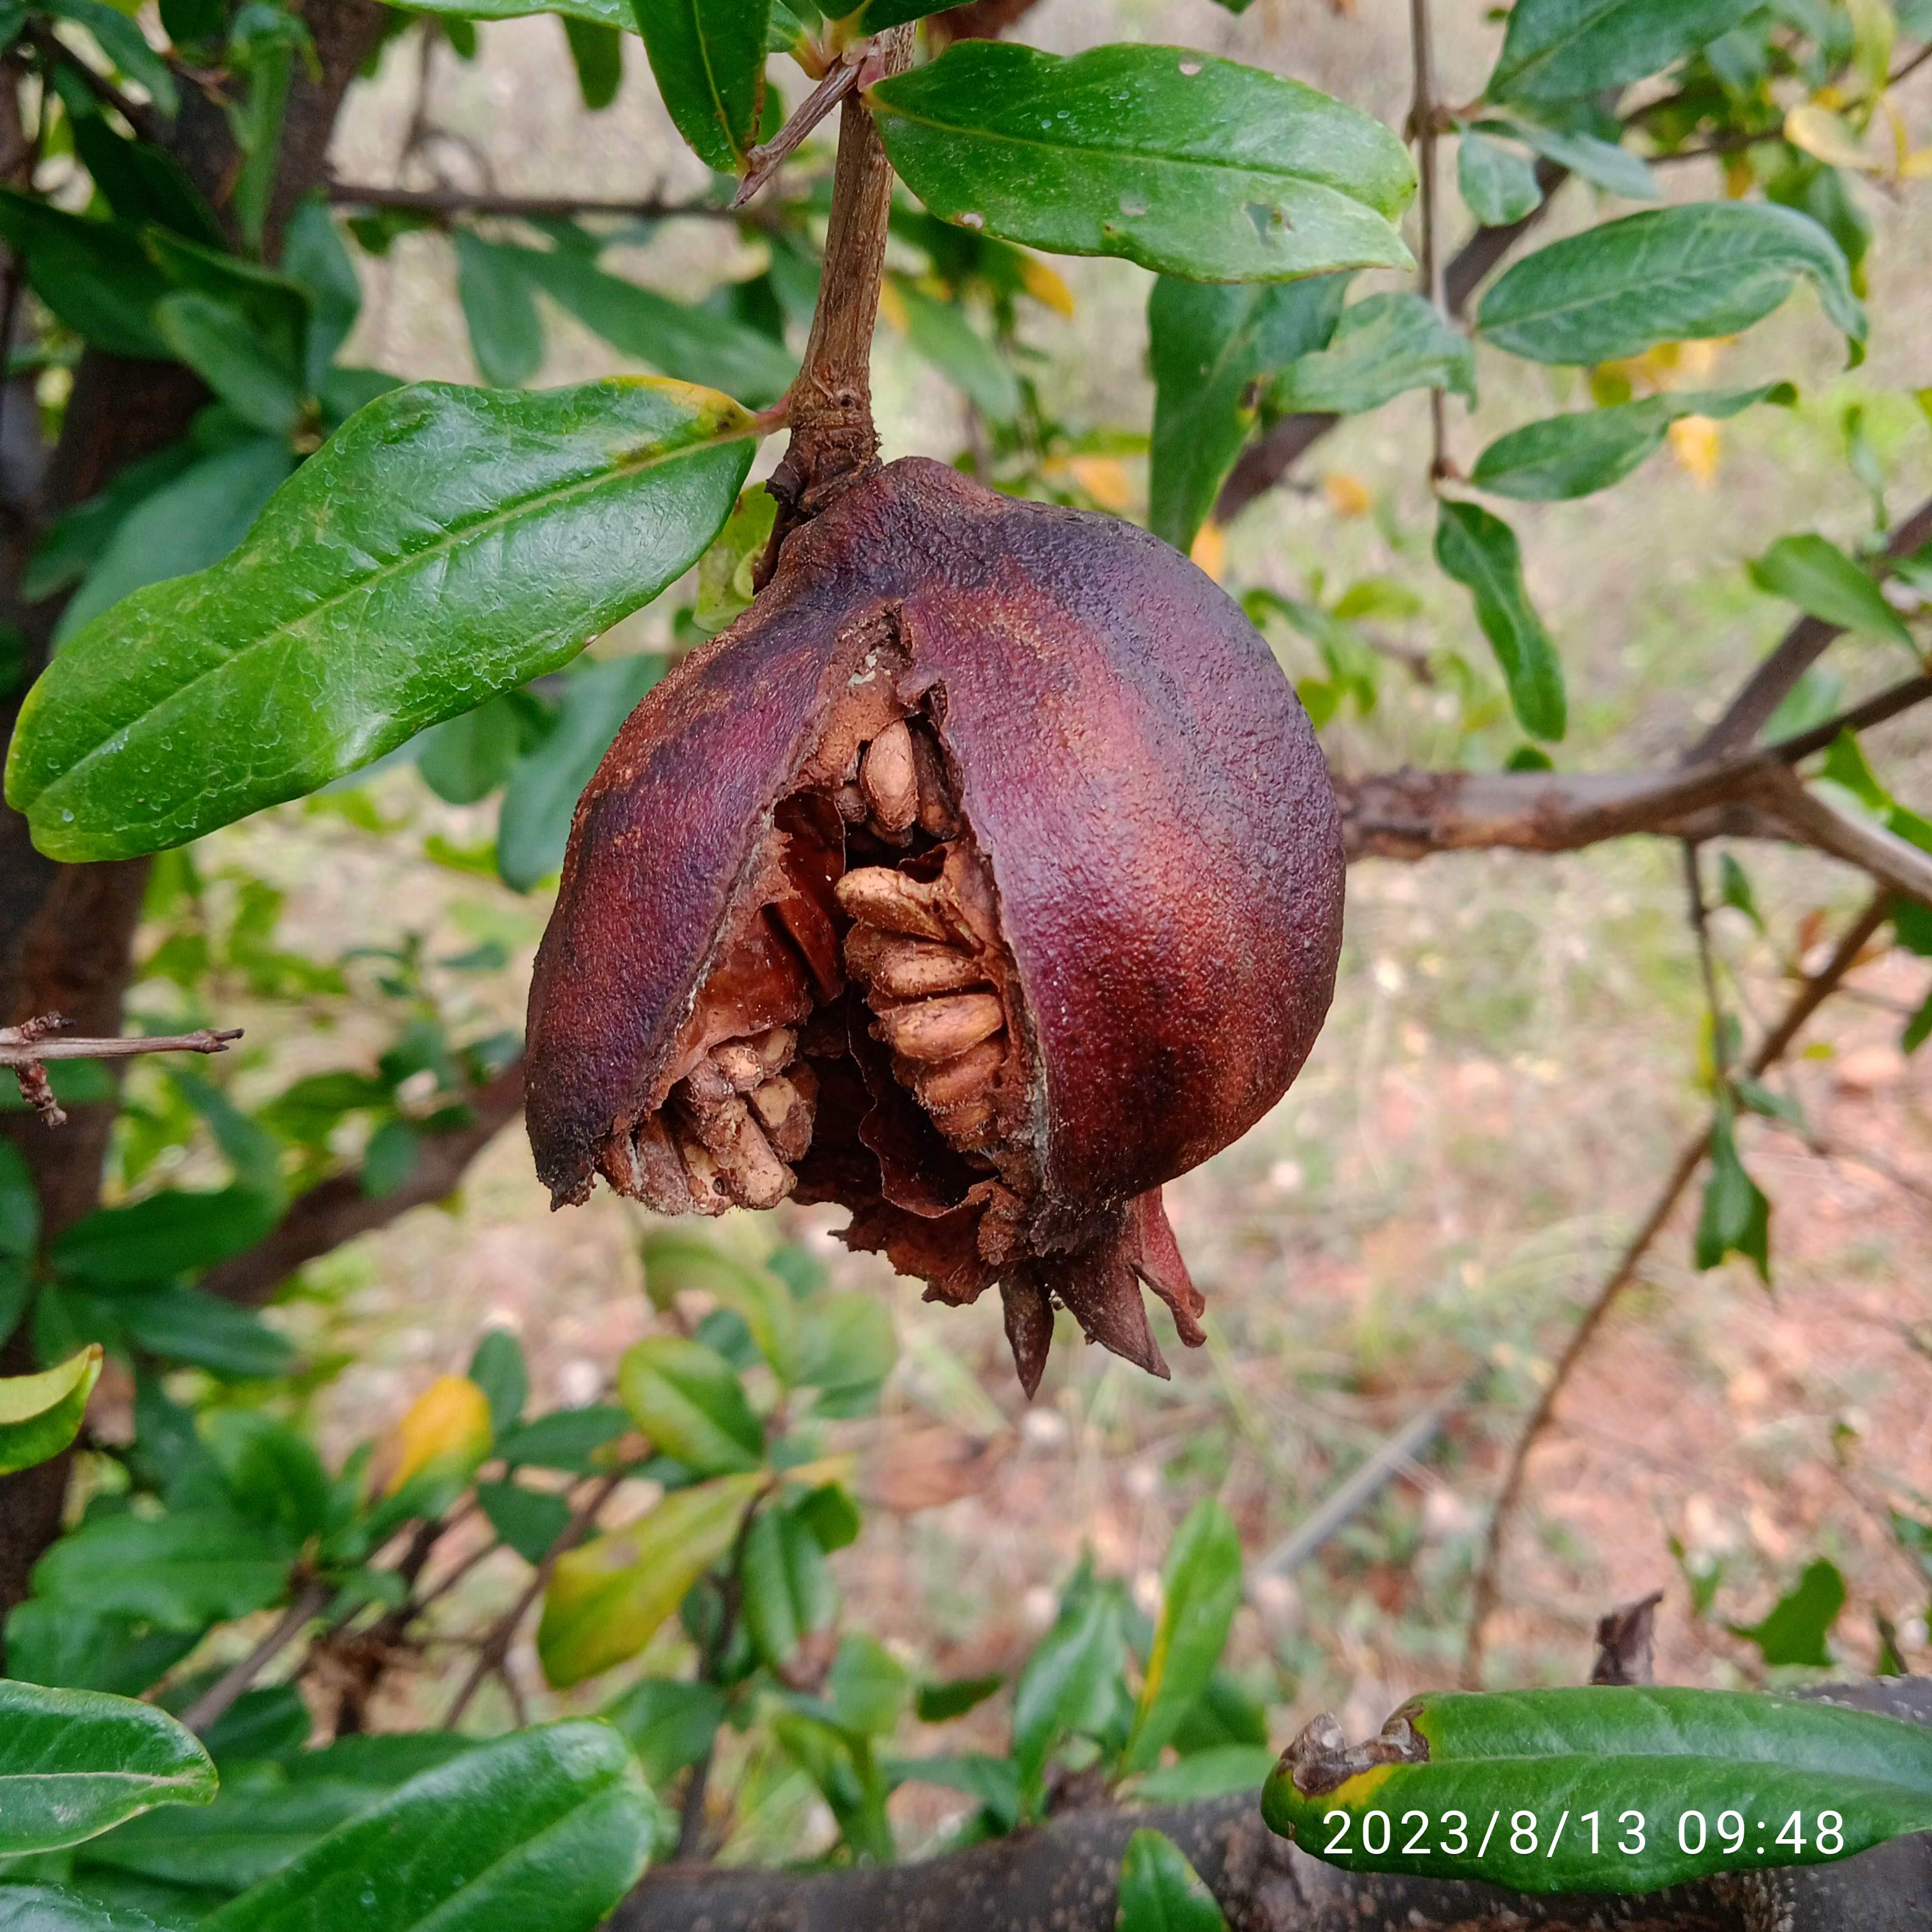
Label: Bacterial_Blight